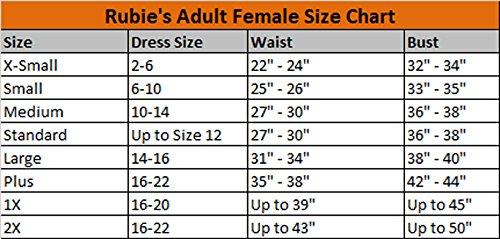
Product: Rubie's Costume Co Women's Top, Supergirl, Small/Medium
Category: Clothing, Shoes & Jewelry | Costumes & Accessories | Women | Costumes & Cosplay Apparel | Tops & Corsets
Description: Great Condition.
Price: $17.26
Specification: ProductDimensions:10.7x8x0.7inches|ItemWeight:0.16ounces|ShippingWeight:4.8ounces(Viewshippingratesandpolicies)|ASIN:B01B5BI2IY|Itemmodelnumber:840014|Manufacturerrecommendedage:4-12years